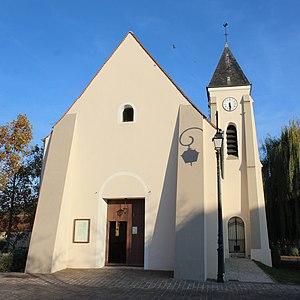
Église Sainte-Geneviève de Magny-le-Hongre.
Magny le Hongre est une commune française située dans le département de Seine-et-Marne, en région Île-de-France. Elle est membre de Val d'Europe agglomération. Elle est située à proximité de l'Autoroute A4 joignant Paris à l'ouest à Strasbourg à l'est, et du complexe de loisirs Disneyland Paris.